Allonby Bay

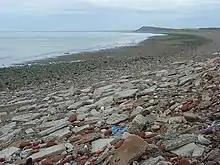
The southern part of Allonby Bay, near the village of Crosscanonby.

In 2016, Allonby Bay was made a Marine Conservation Zone. The MCZ covers a stretch of coast and of Irish Sea.